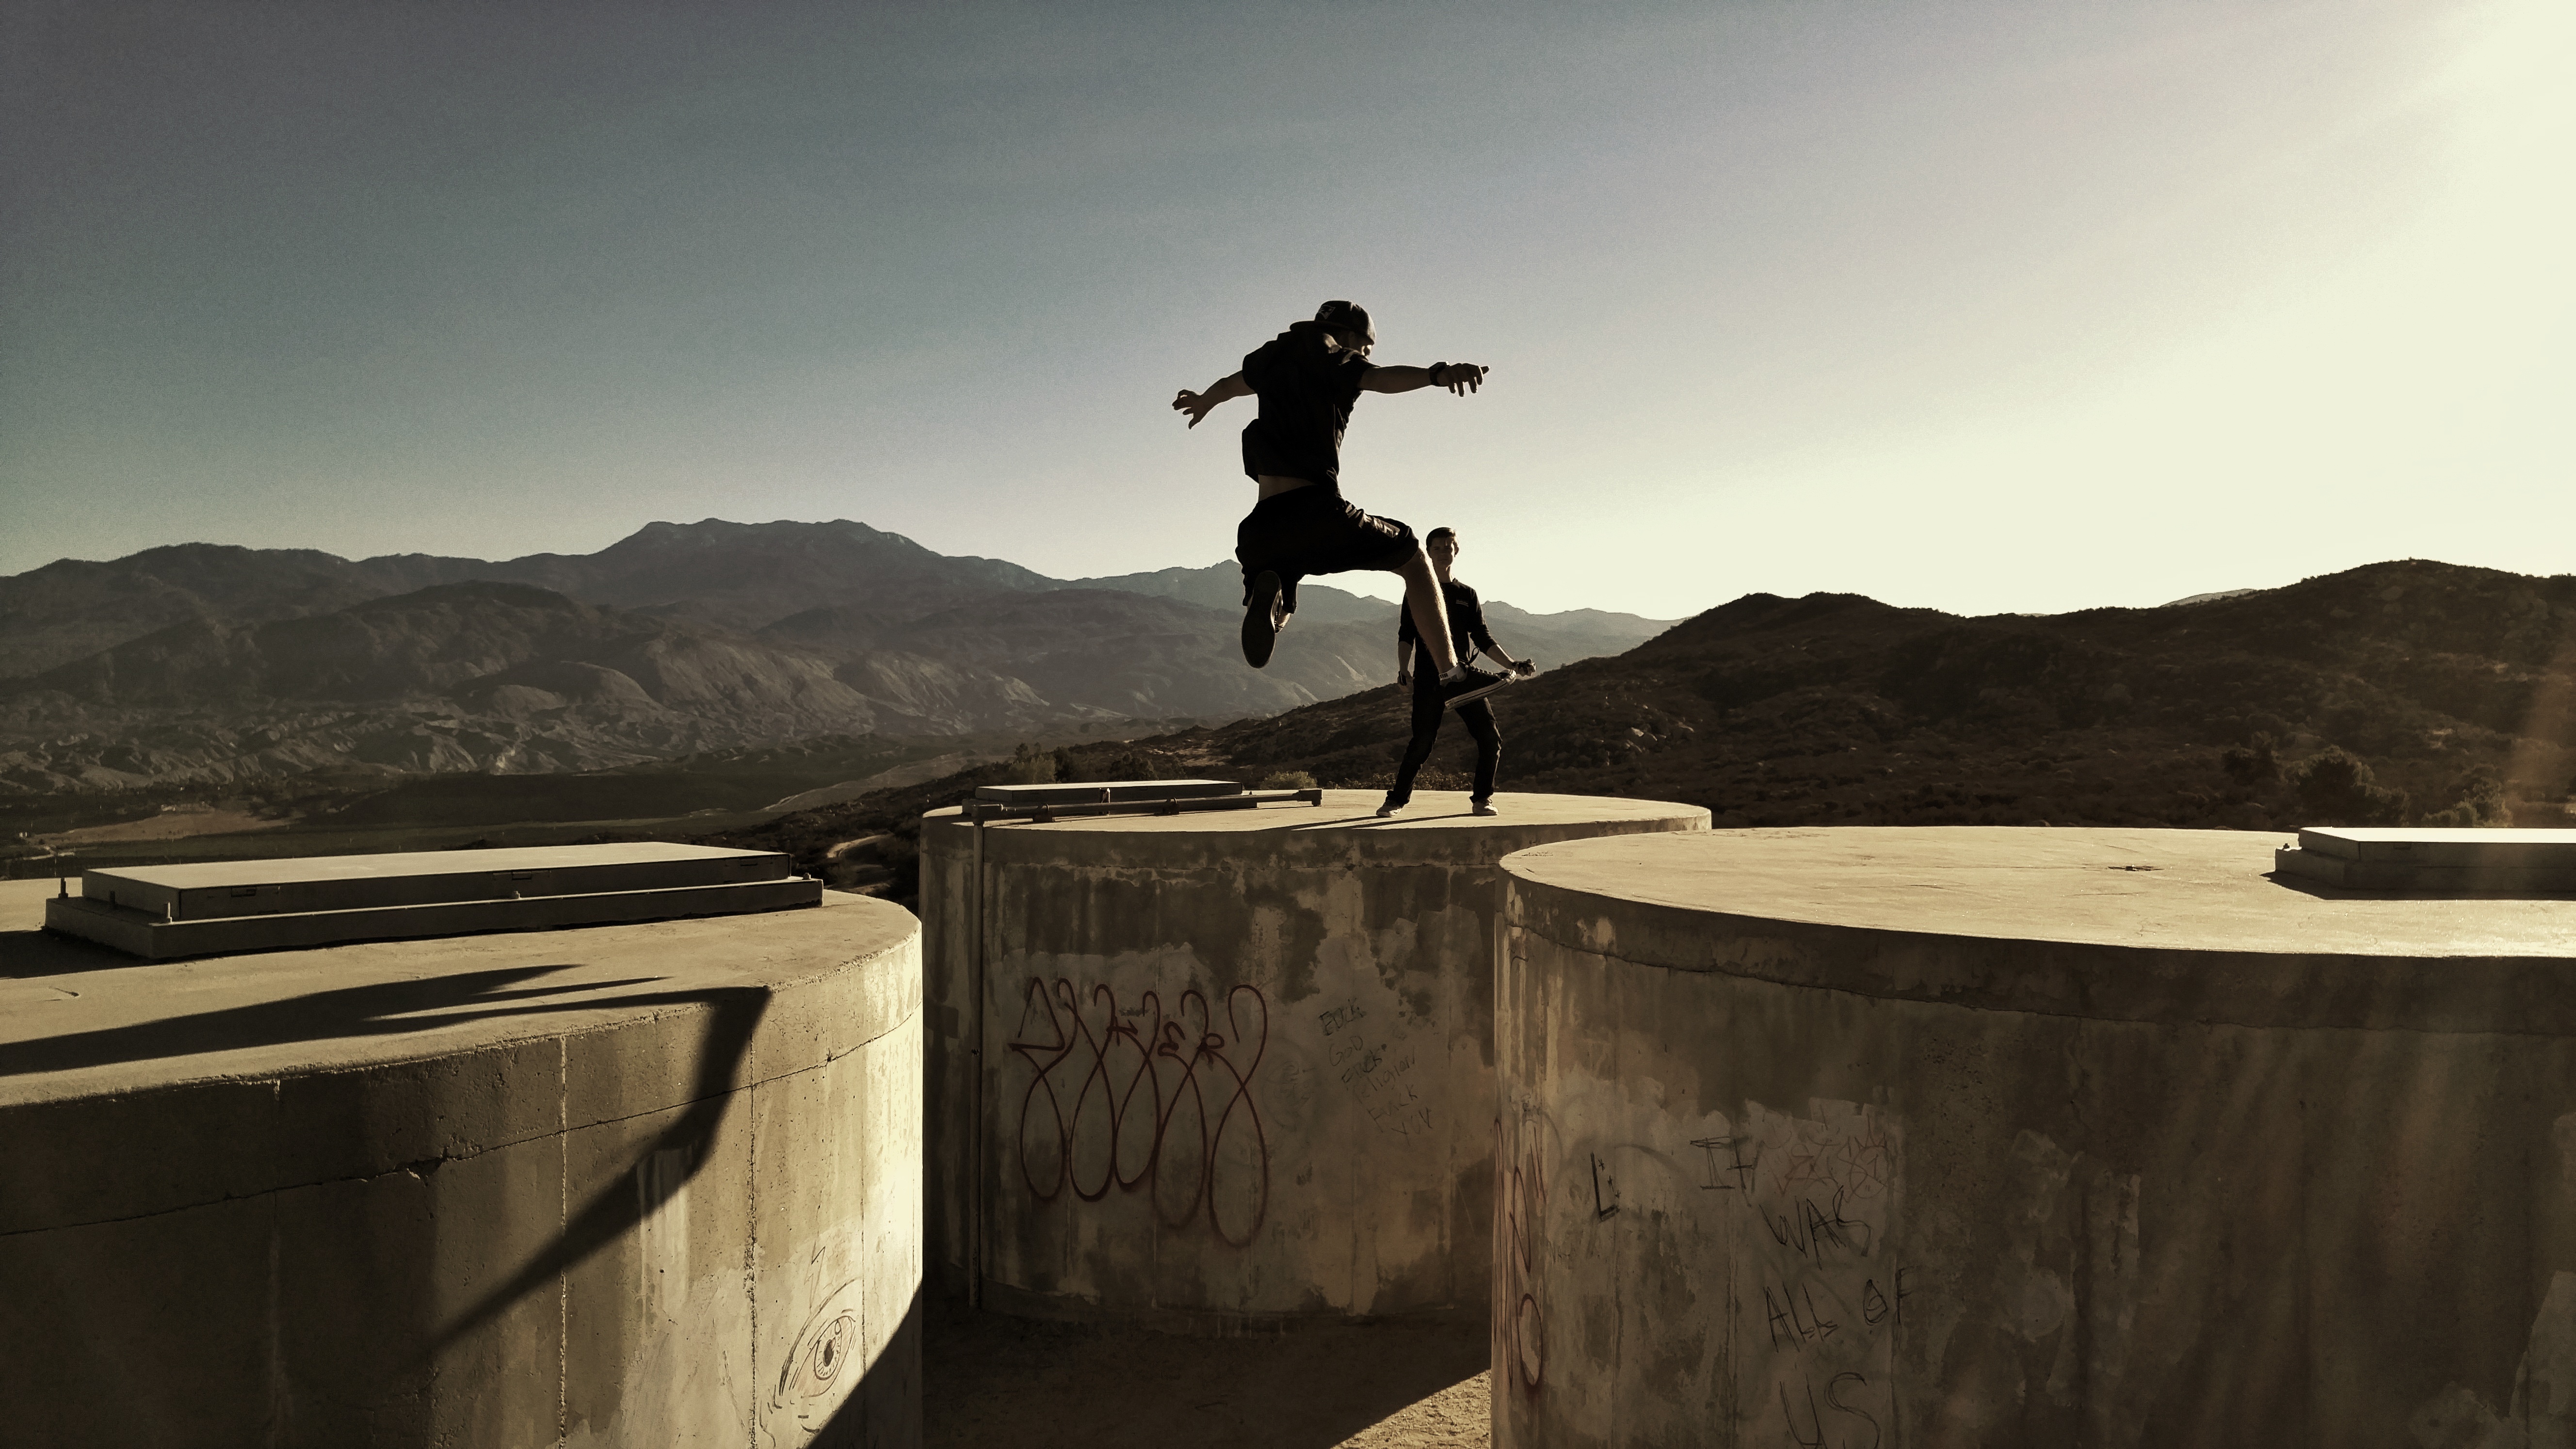
photography, black, extreme sport, sports, atmosphere of earth, boardsport